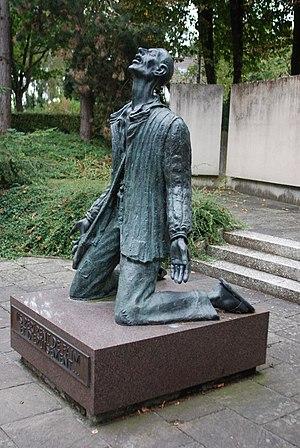
Mémorial de la ville de Mulhouse pour les 17.000 morts du Camp de Tambov
Le Camp 188 est le camp d'internement situé à 15 km de Tambov, à 419 km au sud-est de Moscou.